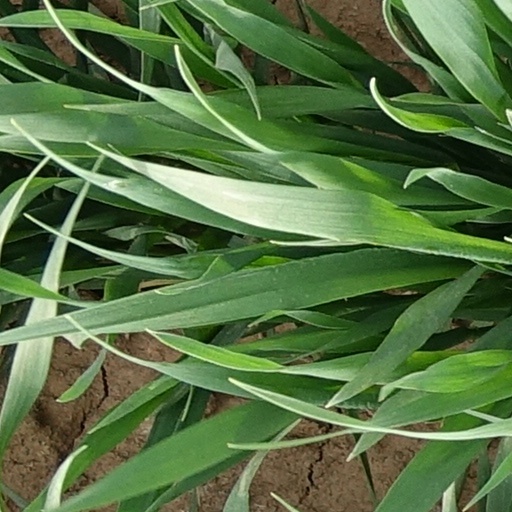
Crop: wheat